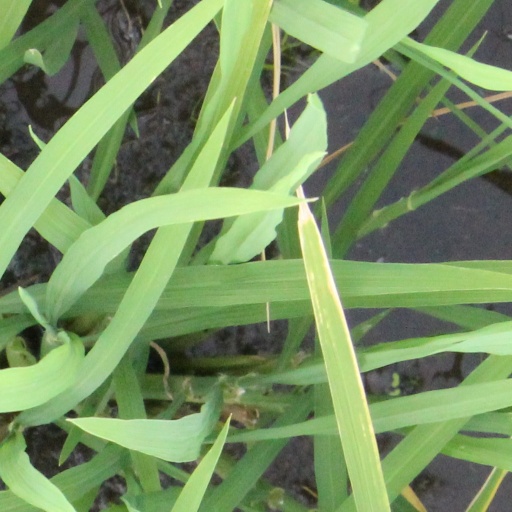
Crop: rice